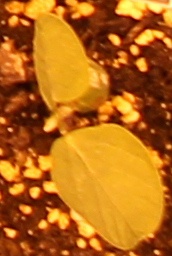
Label: Soybean